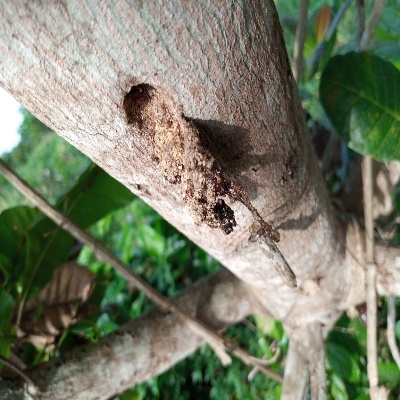
Crop: Cashew
Condition: gumosis